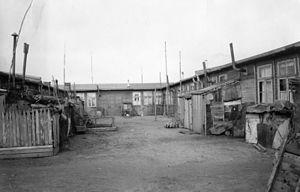
L’expulsion des Allemands d'Europe de l'Est est le transfert des populations allemandes vers l'Allemagne et l'Autriche actuelles. Ce mouvement de population commença au début de la Seconde Guerre mondiale dans le cadre du pacte germano-soviétique, mais s'amplifia surtout à sa fin. Les déplacements de populations à la fin de la guerre se répartissent en trois vagues qui se sont partiellement chevauchées. La première correspond à la fuite spontanée ou à l'évacuation plus ou moins organisée des populations effrayées par l'avancée de l'Armée rouge de la mi-1944 au début 1945. La seconde phase correspond à des expulsions locales, immédiatement après la défaite de la Wehrmacht. Des expulsions plus systématiques ont eu lieu après les accords de Potsdam signés le 2 août 1945 par Joseph Staline, Clement Attlee et Harry S. Truman pour éviter toute revendication territoriale future de l'Allemagne sur ses voisins orientaux.